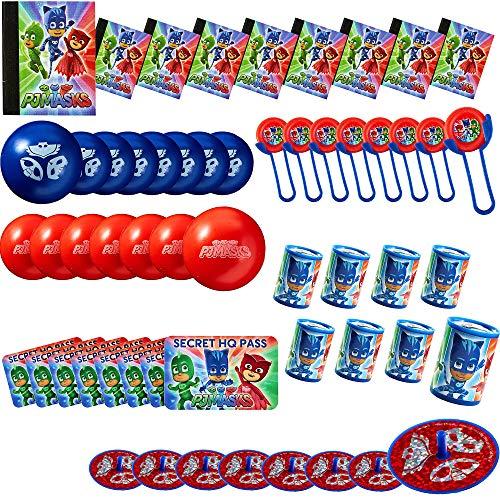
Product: amscan "PJ Masks Mega Mix Value Pack Favors, Party Favor
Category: Toys & Games | Party Supplies | Party Favors
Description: Red, blue, and green plastic ""PJ masks"" Party favors.
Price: $15.95
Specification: ProductDimensions:11.3x8.3x1inches|ItemWeight:9.6ounces|ShippingWeight:8.8ounces(Viewshippingratesandpolicies)|ASIN:B072HSV41G|Itemmodelnumber:398287|Manufacturerrecommendedage:0-10years